United Grand Lodge of England

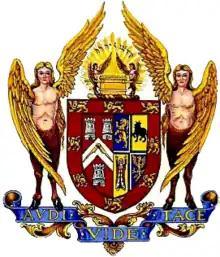
Coat of arms of the United Grand Lodge of England

The United Grand Lodge of England (UGLE) is the governing Masonic lodge for the majority of freemasons in England, Wales, and the Commonwealth of Nations. Claiming descent from the Masonic Grand Lodge formed 24 June 1717 at the Goose & Gridiron Tavern in London, it is considered to be the oldest Masonic Grand Lodge in the world, together with the Grand Lodge of Scotland, and the Grand Lodge of Ireland.